Marshall Goldsmith

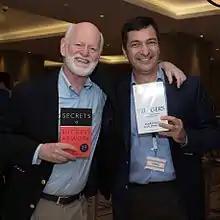
Goldsmith with fellow author & coach Nigel Cumberland in Dubai on 6 September 2015

From 1976 to 1980, Goldsmith was an assistant professor and then associate dean at Loyola Marymount University's College of Business. He later served as a professor of management practice at Dartmouth College's Tuck School of Business. In 1977, he entered the field of management education after meeting Paul Hersey, and Goldsmith later co-founded the management education firm Keilty, Goldsmith and Company. He became a founding partner of the Marshall Goldsmith Group, an executive coaching group. Throughout Marshall's career, he has worked with CEOs from over 200 companies.